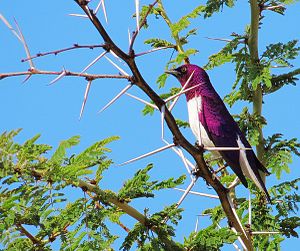
Ametyststær
han, Limpopo provins
Ametyststær er en stæreart, der lever i det subsahariske Afrika.